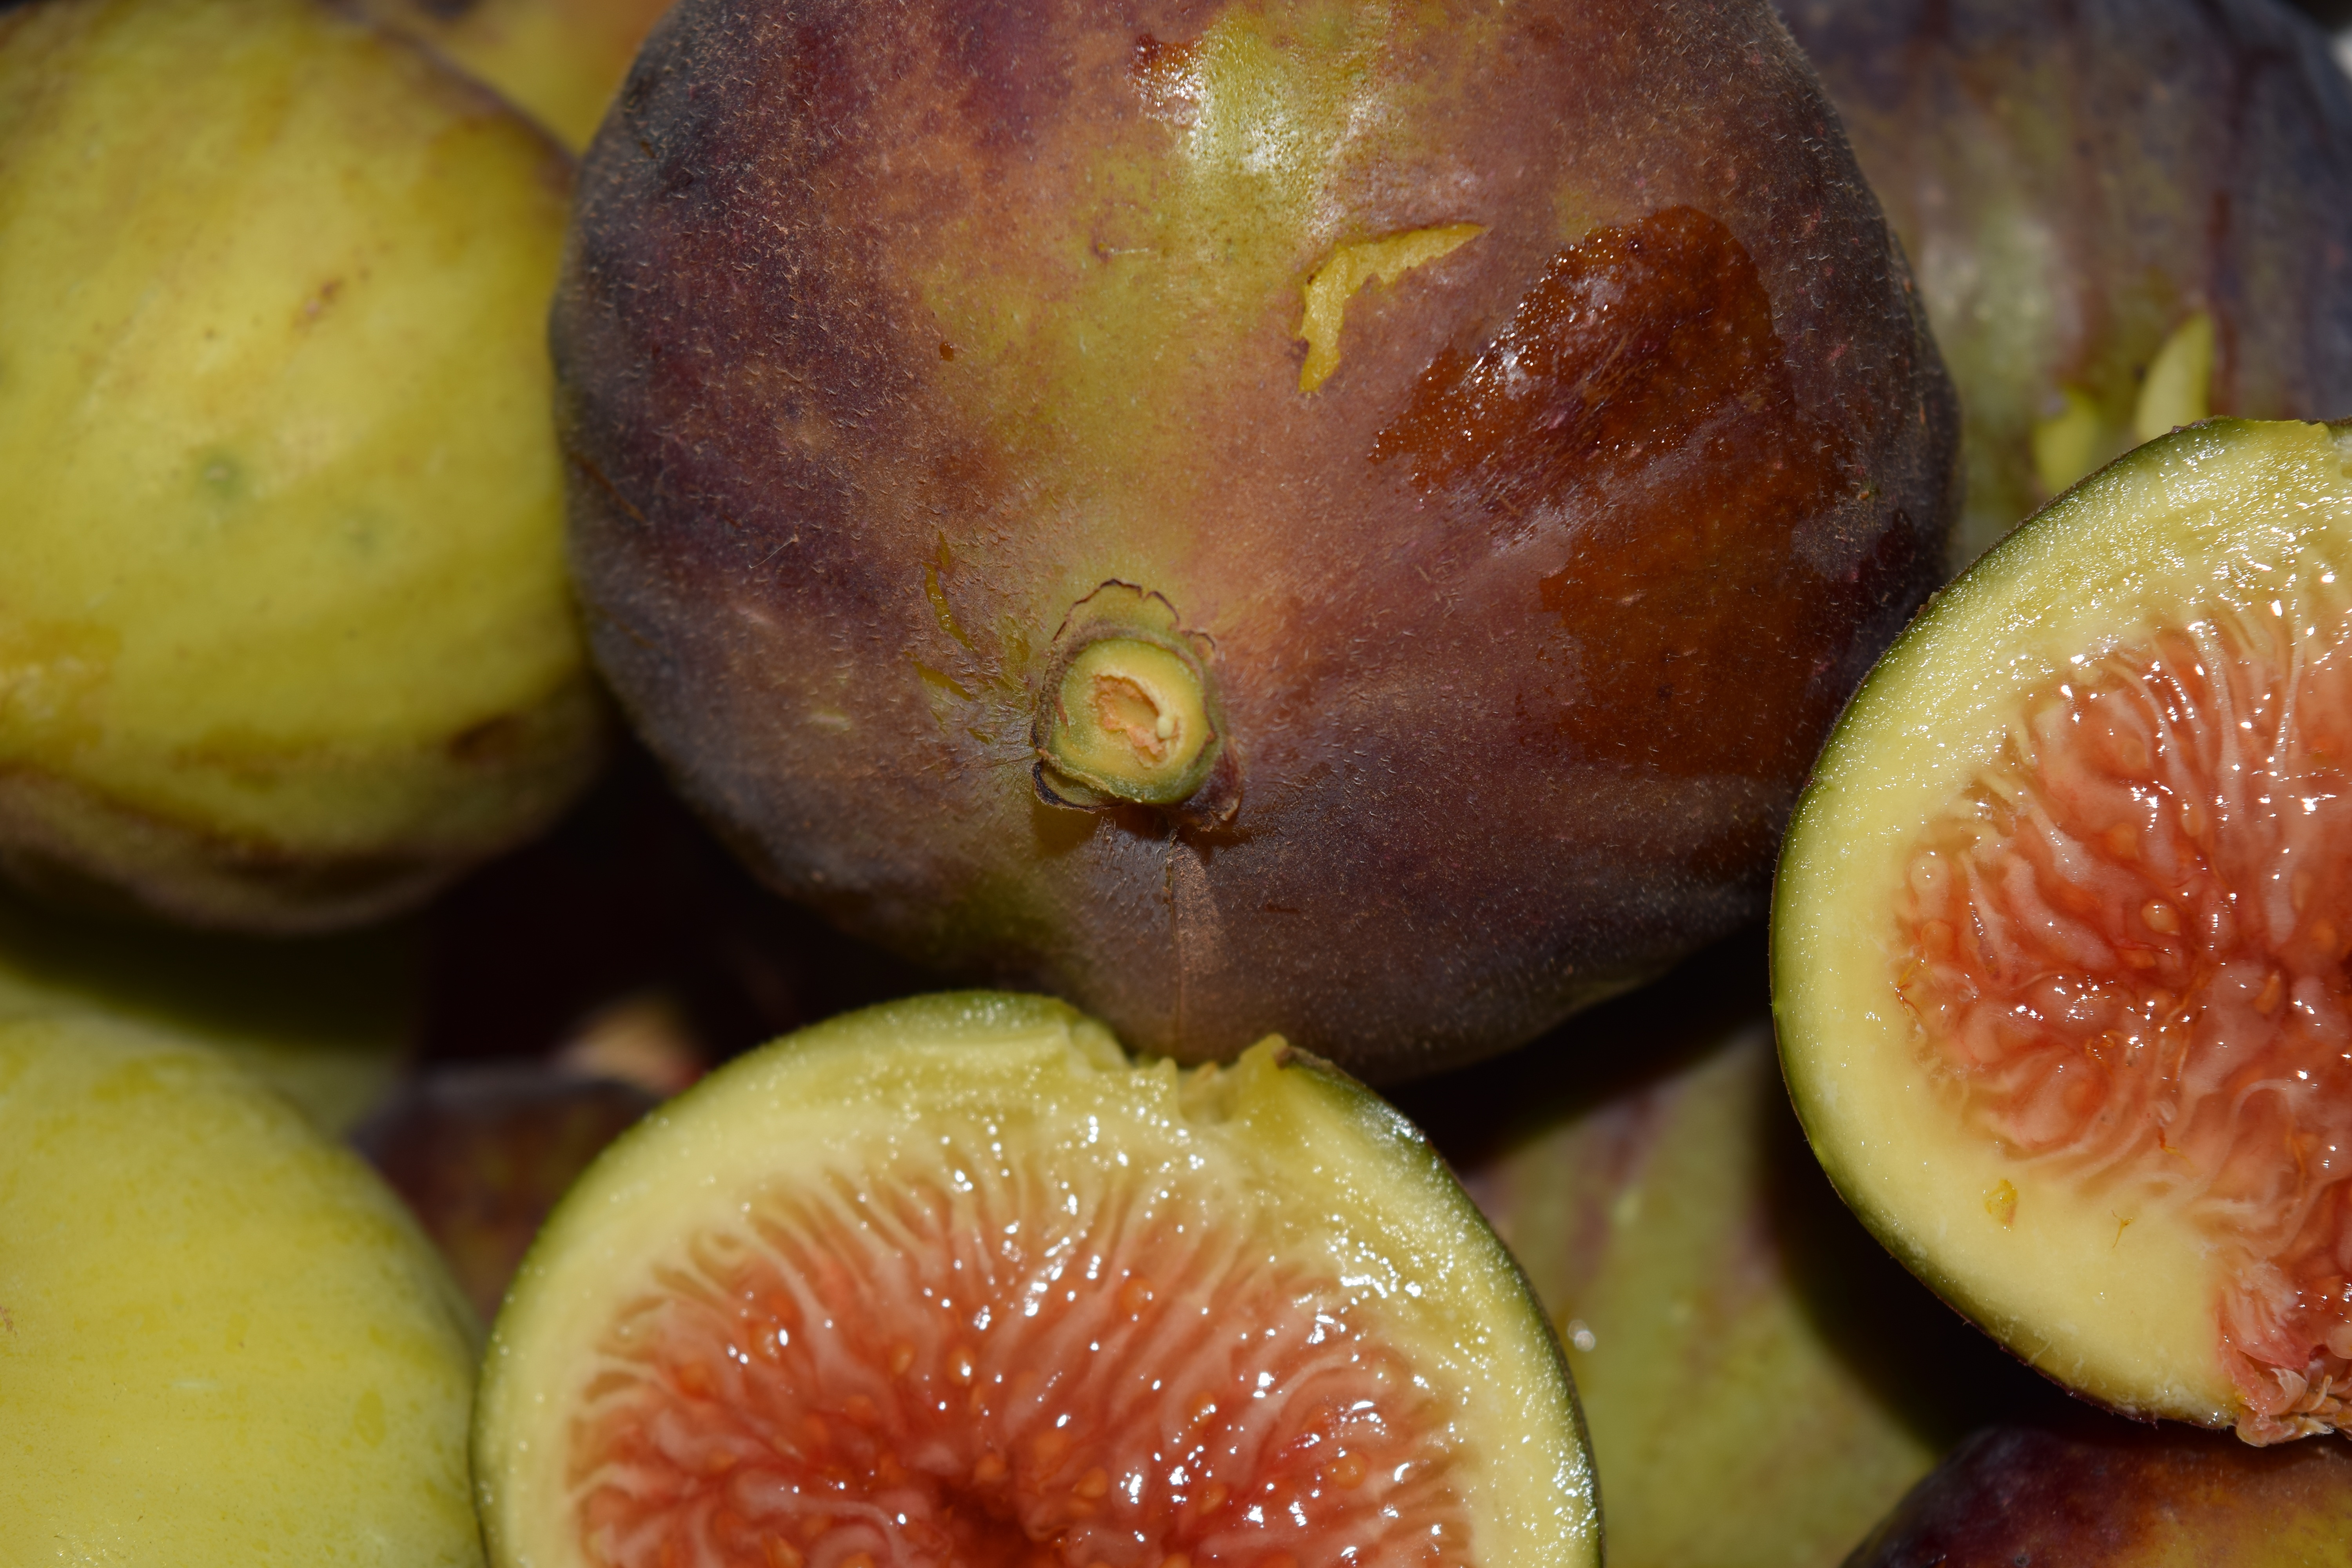
nature, plant, fruit, sweet, ripe, food, produce, close, dessert, eat, figs, frisch, ficus, flowering plant, red coward, common fig, land plant